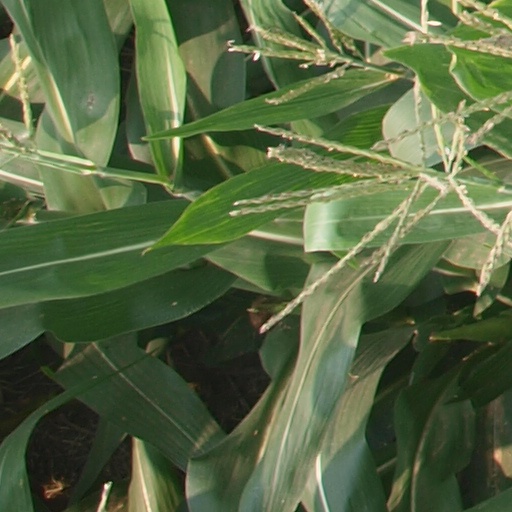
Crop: maize; corn